Sir Humphrey de Trafford, 2nd Baronet

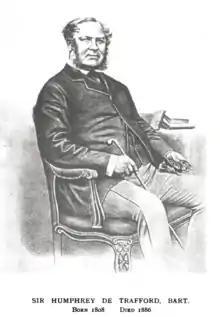
Humphrey de Trafford was the second de Trafford Baronet.

Sir Humphrey de Trafford, 2nd Baronet (1 May 1808 – 4 May 1886) was a prominent English Catholic. Born at Croston Hall near Chorley, Lancashire on 1 May 1808, he was the fourth child and the eldest son of Sir Thomas de Trafford.